Johann Samuel König

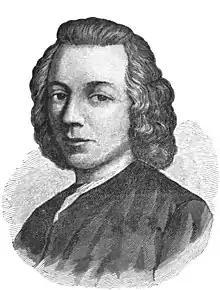

Johann Bernoulli instructed both König and Pierre Louis Maupertuis as pupils during the same period. König is remembered largely for his disagreements with Leonhard Euler, concerning the principle of least action. He is also remembered as a tutor to Émilie du Châtelet, one of the few female physicists of the 18th century.